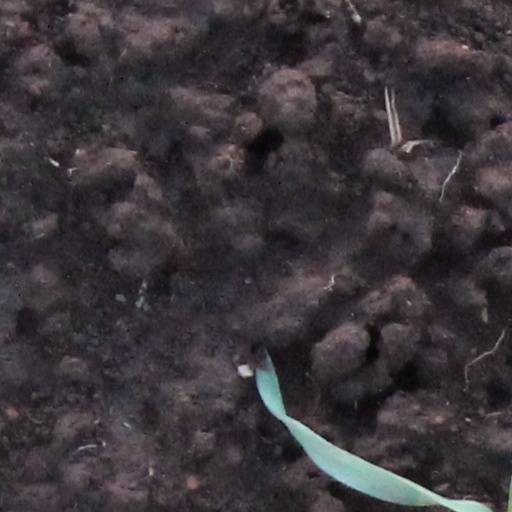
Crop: wheat